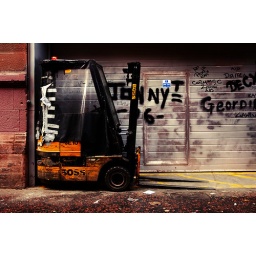
A fork lift truck sitting in an alley off Royal Avenue.